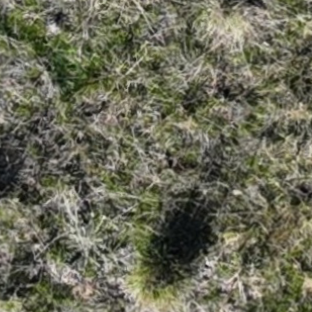
Month: october